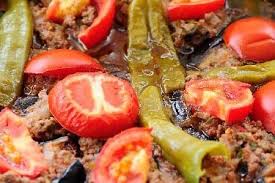
Yemek: karniyarik